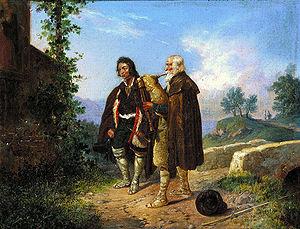
Ludwig Vogel, né le 10 juillet 1788 à Zurich, et mort le 20 août 1879 dans la même ville, est un peintre et graveur suisse.